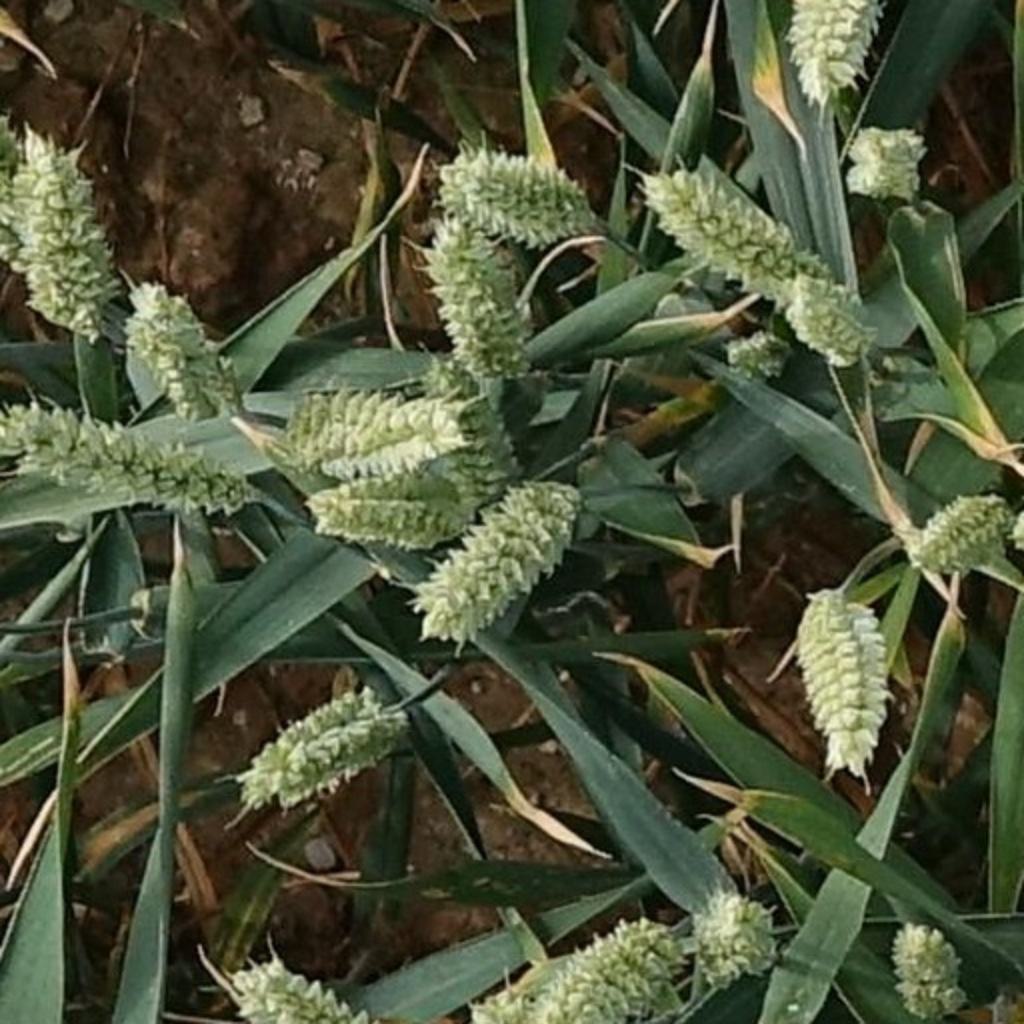
Country: France
Location: Mons
Wheat development stage: Filling